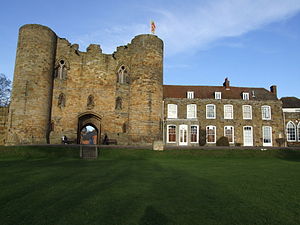
Borge og slotte i England / Kent
Denne liste over borge og slotte i England er ikke en liste over alle bygninger og steder, hvor ordet ”castle” indgår i navnet eller en liste over bygninger, som er en borg i middelalderlig henseende. Det er heller ikke en liste over alle borge og slotte, der nogensinde er bygget i England: Mange er forsvundet sporløst, men er hovedsageligt en liste over bygninger og ruiner. De bygninger, som er bevaret, er alle blevet ændret i løbet af historien.